Pope-Hartford

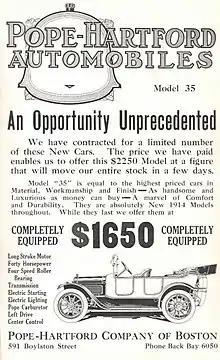
1914 advertisement for Pope-Hartford automobiles

The Pope-Hartford was one of the automobile marques of the Pope Manufacturing Company founded by Colonel Albert A. Pope, and was a manufacturer of Brass Era automobiles in Hartford between 1904 and 1914.